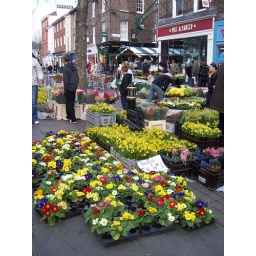
There was a flower market down the main shopping street in York, probably for Mother's Day the following day.